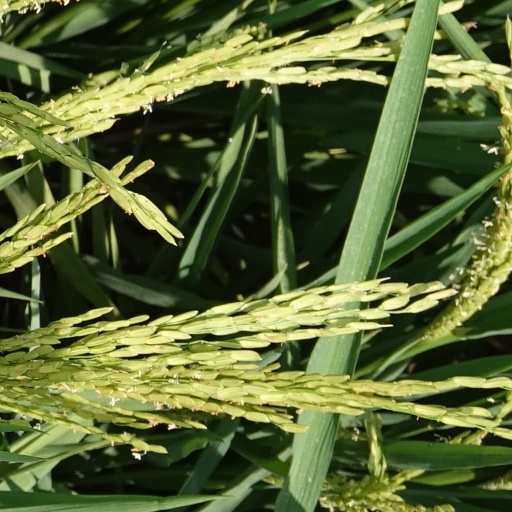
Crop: rice